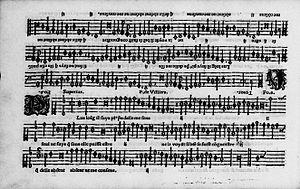
La chanson Plus loing je suis de Pierre de Villiers (Lyon, Jacques Moderne, 1538).
Pierre de Villiers est un compositeur français, actif à Lyon dans le second quart du XVIᵉ siècle. Son prénom « Pierre » reste d’ailleurs incertain.